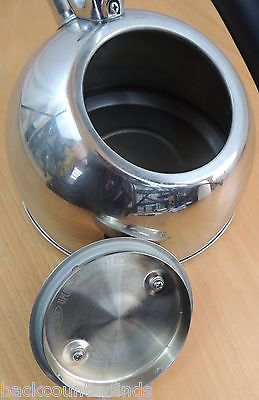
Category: kettle